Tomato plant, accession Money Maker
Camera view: bottom (45 deg); turntable rotation: 210 degrees
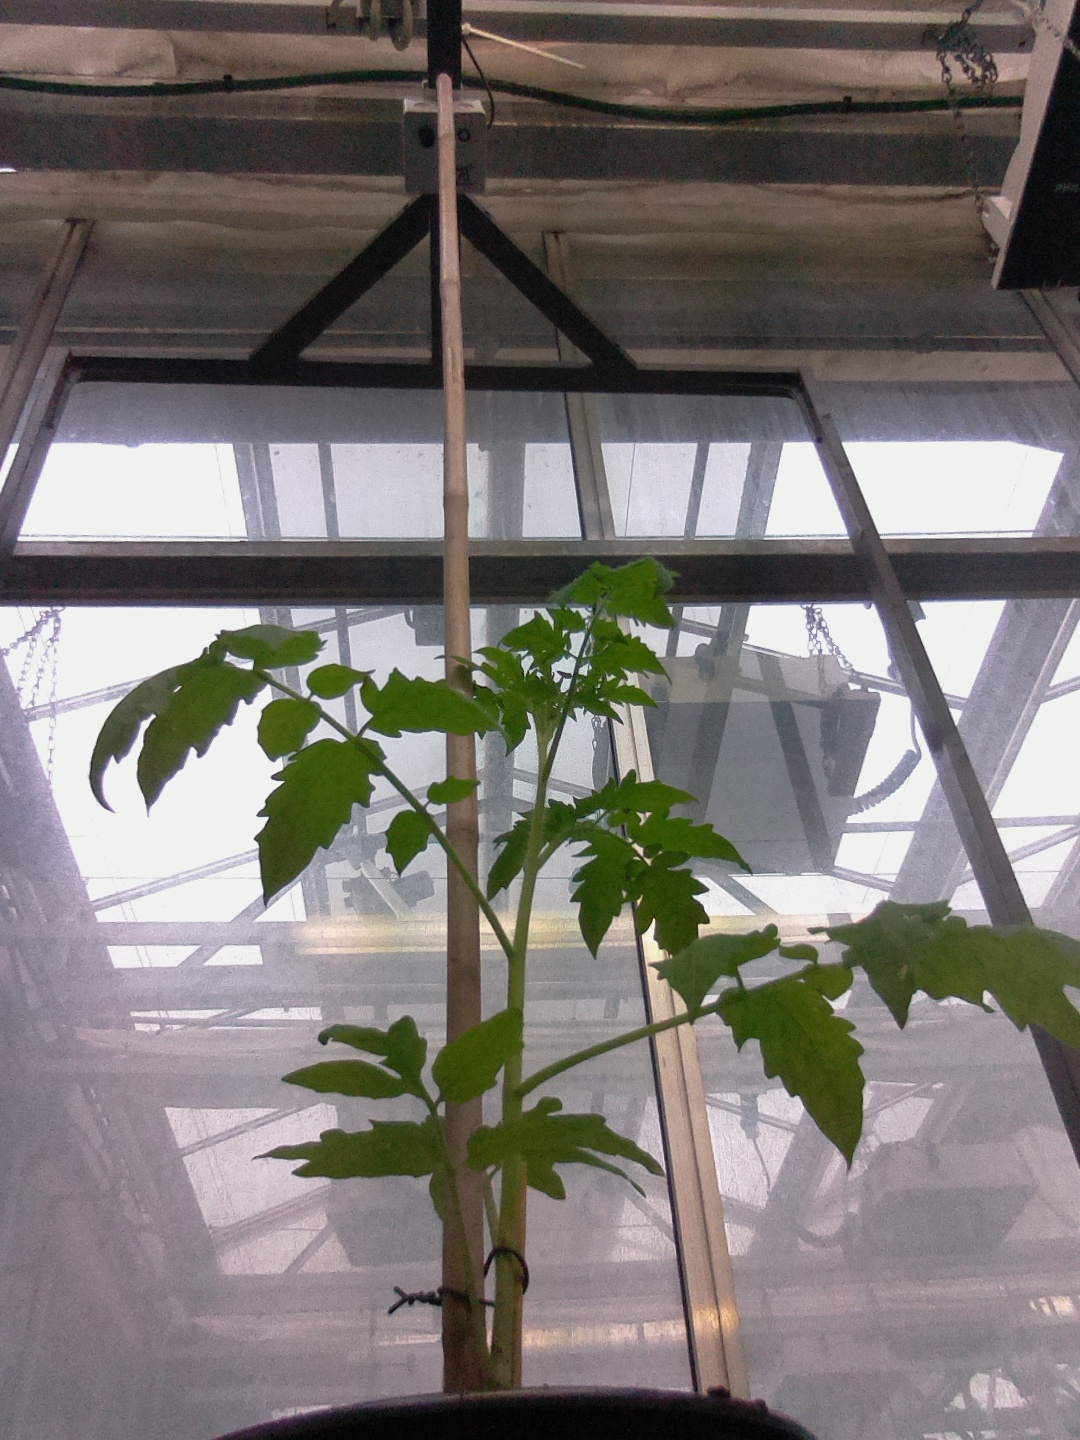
BBCH growth stage 13: 6 of true leaves visible